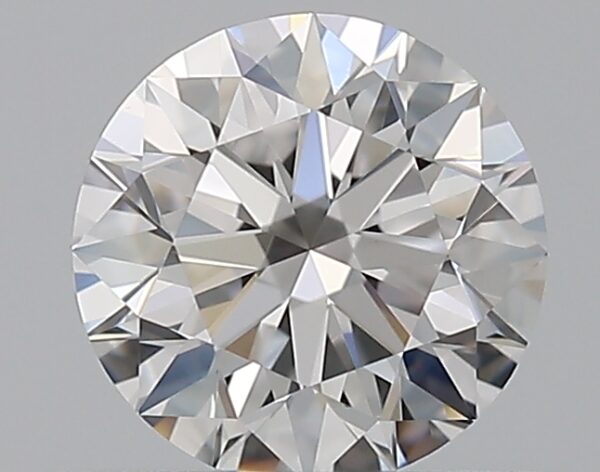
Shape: round
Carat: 0.5
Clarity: VVS2
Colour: D
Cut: EX
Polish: EX
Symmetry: EX
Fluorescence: N
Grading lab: GIA
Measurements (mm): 5.03 x 5.07 x 3.15